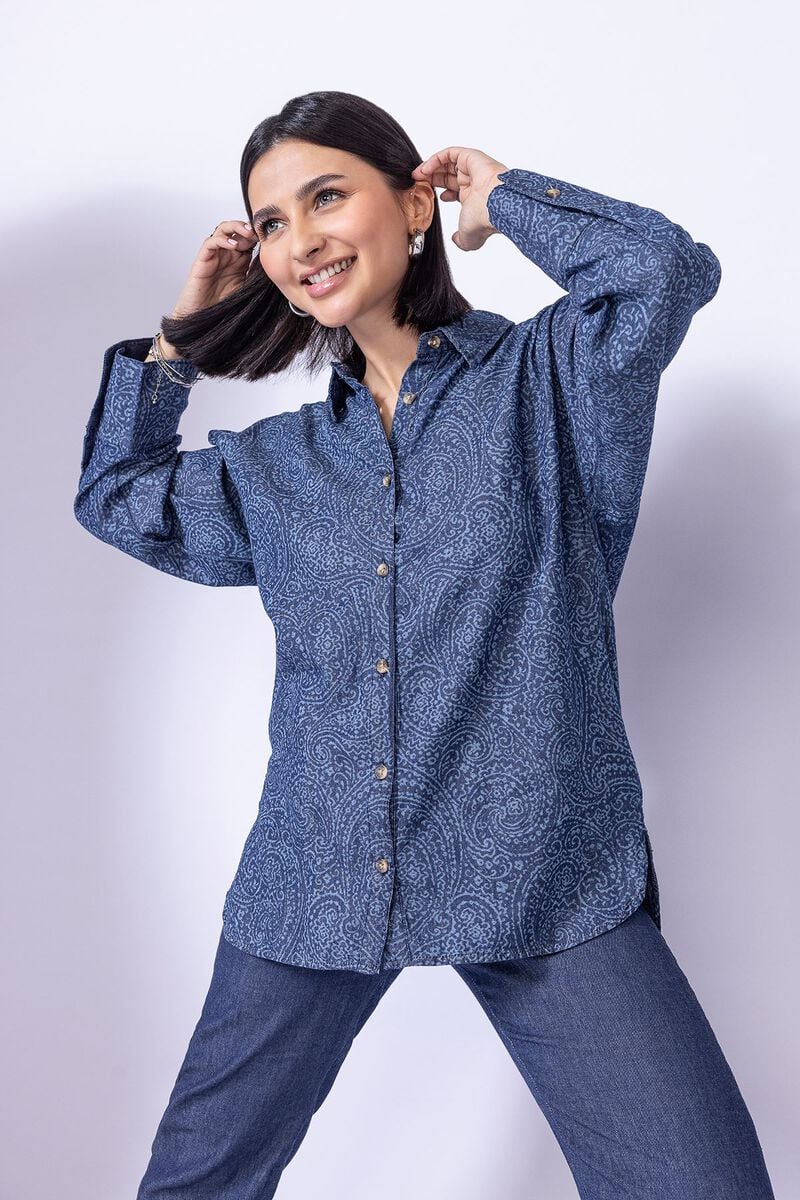
indigo indigo denim tee